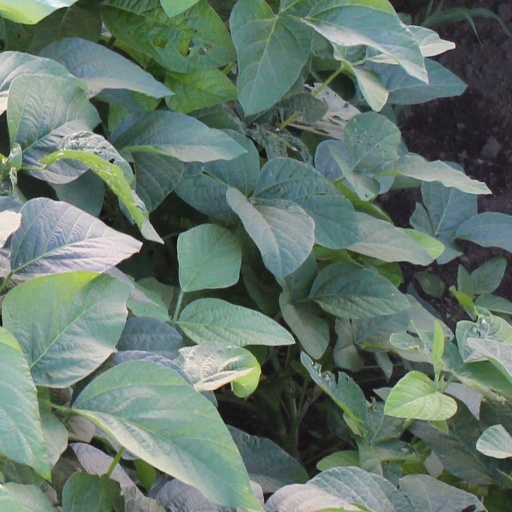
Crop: soybean